Question: What is green on the tree?
Tambaya: Menene kore a kan bishiyar?
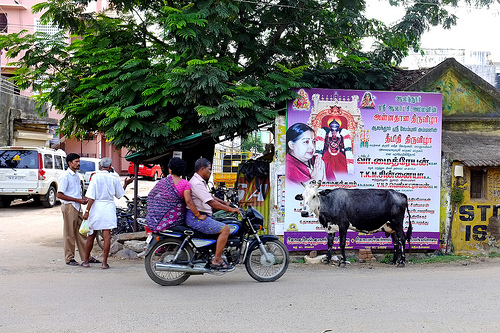
Answer: Leaves.
Amsa: Ganyayyaki.